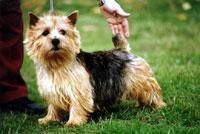
Norwich_terrier